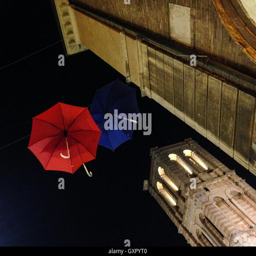
colorful umbrellas floating in the air